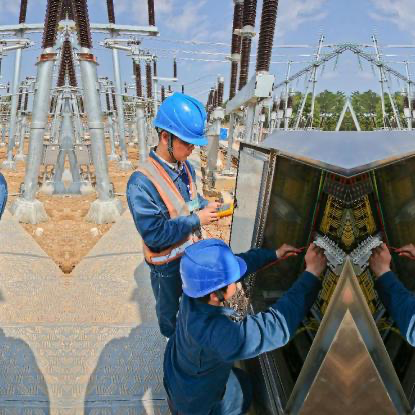
Objects in the image:
label: helmet
label: helmet